Boss Key Productions

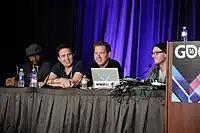
Boss Key Productions at the 2016 Game Developers Conference

Boss Key Productions was founded by former Epic Games employees Cliff Bleszinski and Arjan Brussee, in Raleigh, North Carolina, on April 30, 2014. The studio's inception and name were officially revealed on July 4, 2014, with Bleszinski and Brussee helming the establishment as chief executive officer and chief operating officer, respectively. Boss Key Productions' first project was "LawBreakers", a first-person shooter for Microsoft Windows and PlayStation 4.